Baneins

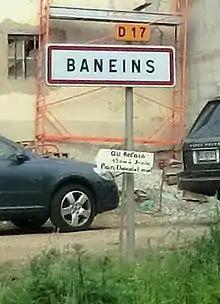
Sign at the entry to the village

Baneins occupies an area of 872 hectares 2 km west of Chatillon-sur-Chalaronne and 4 km north of Saint-Trivier-sur-Moignans with an altitude varying between 215 and 271 metres. It can be accessed by the D17 road coming from Chatillon-sur-Chalarone in the east and continuing southwest to Chaneins. The D66 road comes from Dompierre-sur-Chalaronne in the north, through the village, and continues south to Saint-Trivier-sur-Moignans. The D100 road runs off the D17 in the commune and goes to Peyzieux-sur-Saône to the west. There are two hamlets in the commune: "Les Bilons" and "Les Bages"; with almost all the rest of the commune farmland with a small area of forest in the south.